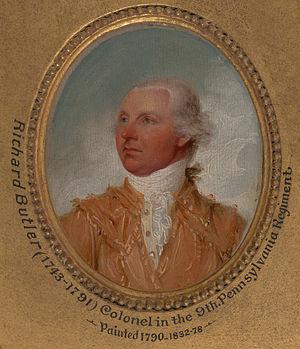
Richard Butler était un officier de l'armée continentale dans la guerre de l'indépendance américaine, qui plus tard est mort au combat contre les Amérindiens dans la vallée de l'Ohio.